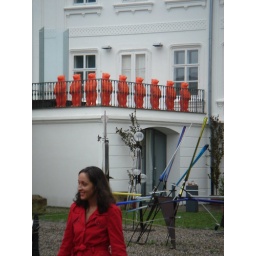
bears in red